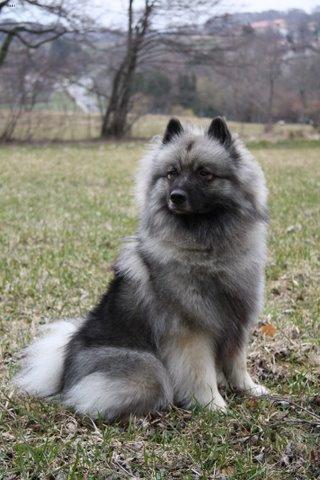
Breed: keeshond